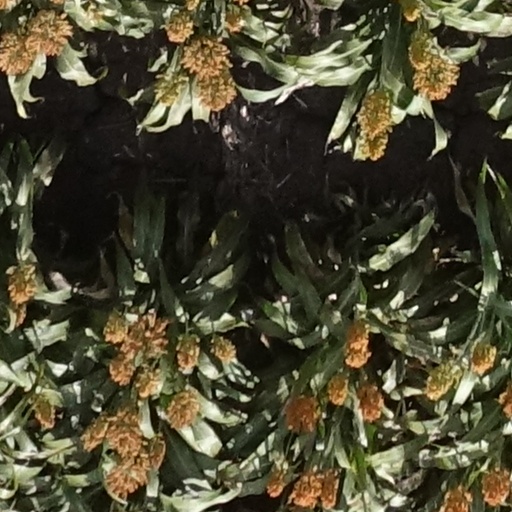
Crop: sorghum